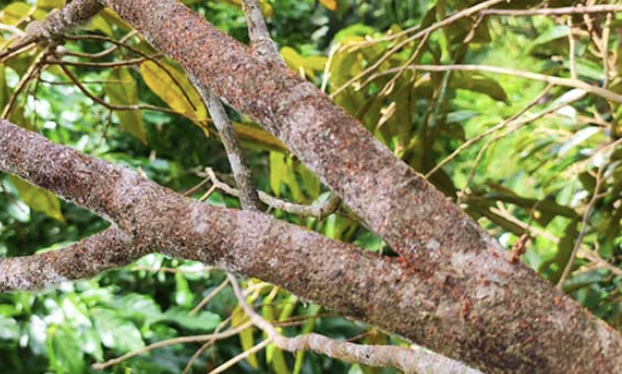
Label: pink_disease